Madame Clicquot Ponsardin

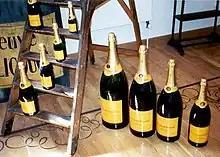
Veuve Clicquot Champagne in a range of bottle sizes

Owing to her achievements as a businesswoman and her invention of three new techniques for making champagne, she became known as the "Grande Dame of Champagne".